Charlotte Canning, Countess Canning

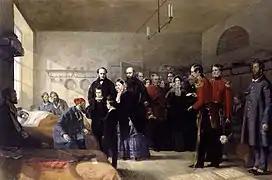
"Queen Victoria's First Visit to her Wounded Soldiers" by Jerry Barrett, 1859, with Lady Canning in attendance

In 1842, Charlotte was appointed as a Lady of the Bedchamber to Queen Victoria, becoming a favourite of both Victoria and her husband Prince Albert. She accepted the offer within a day, writing that serving the queen was a "source of pride and gratification". She may have consented for financial reasons, as the family, while respectable, was not wealthy. Her childless marriage to Lord Canning was also not the happiest of unions.